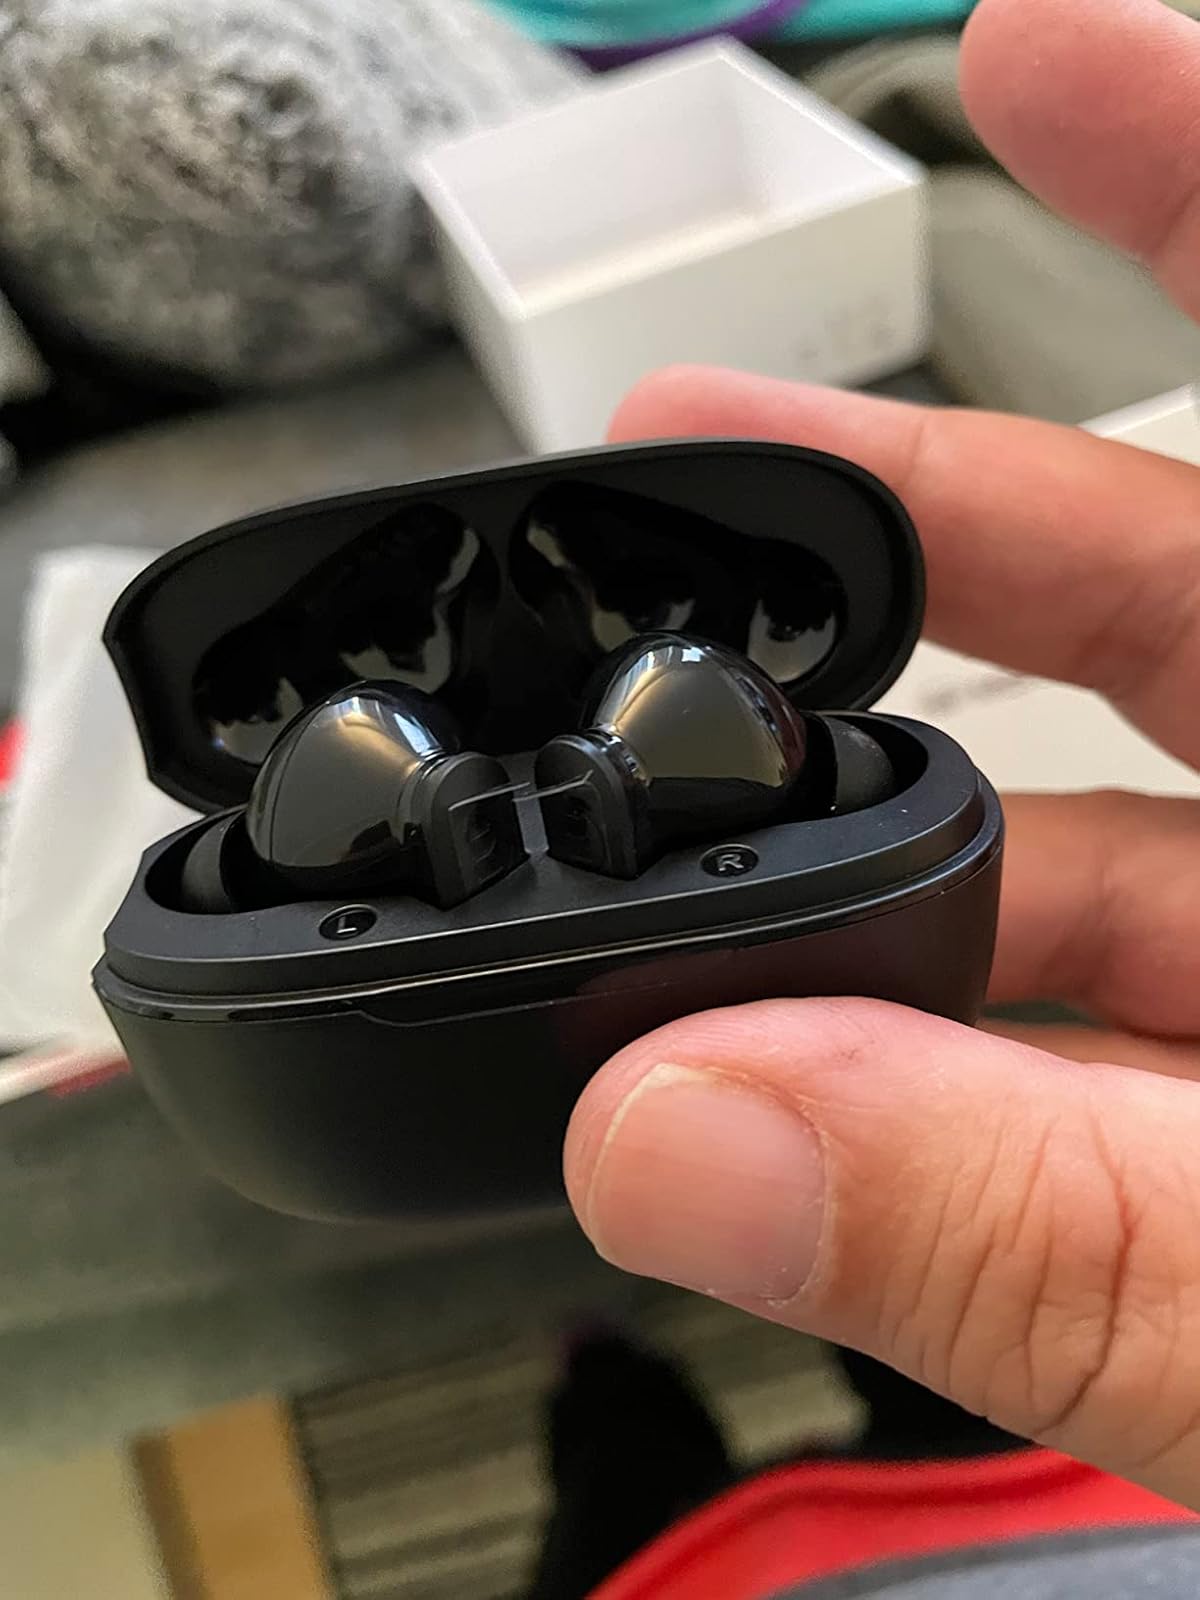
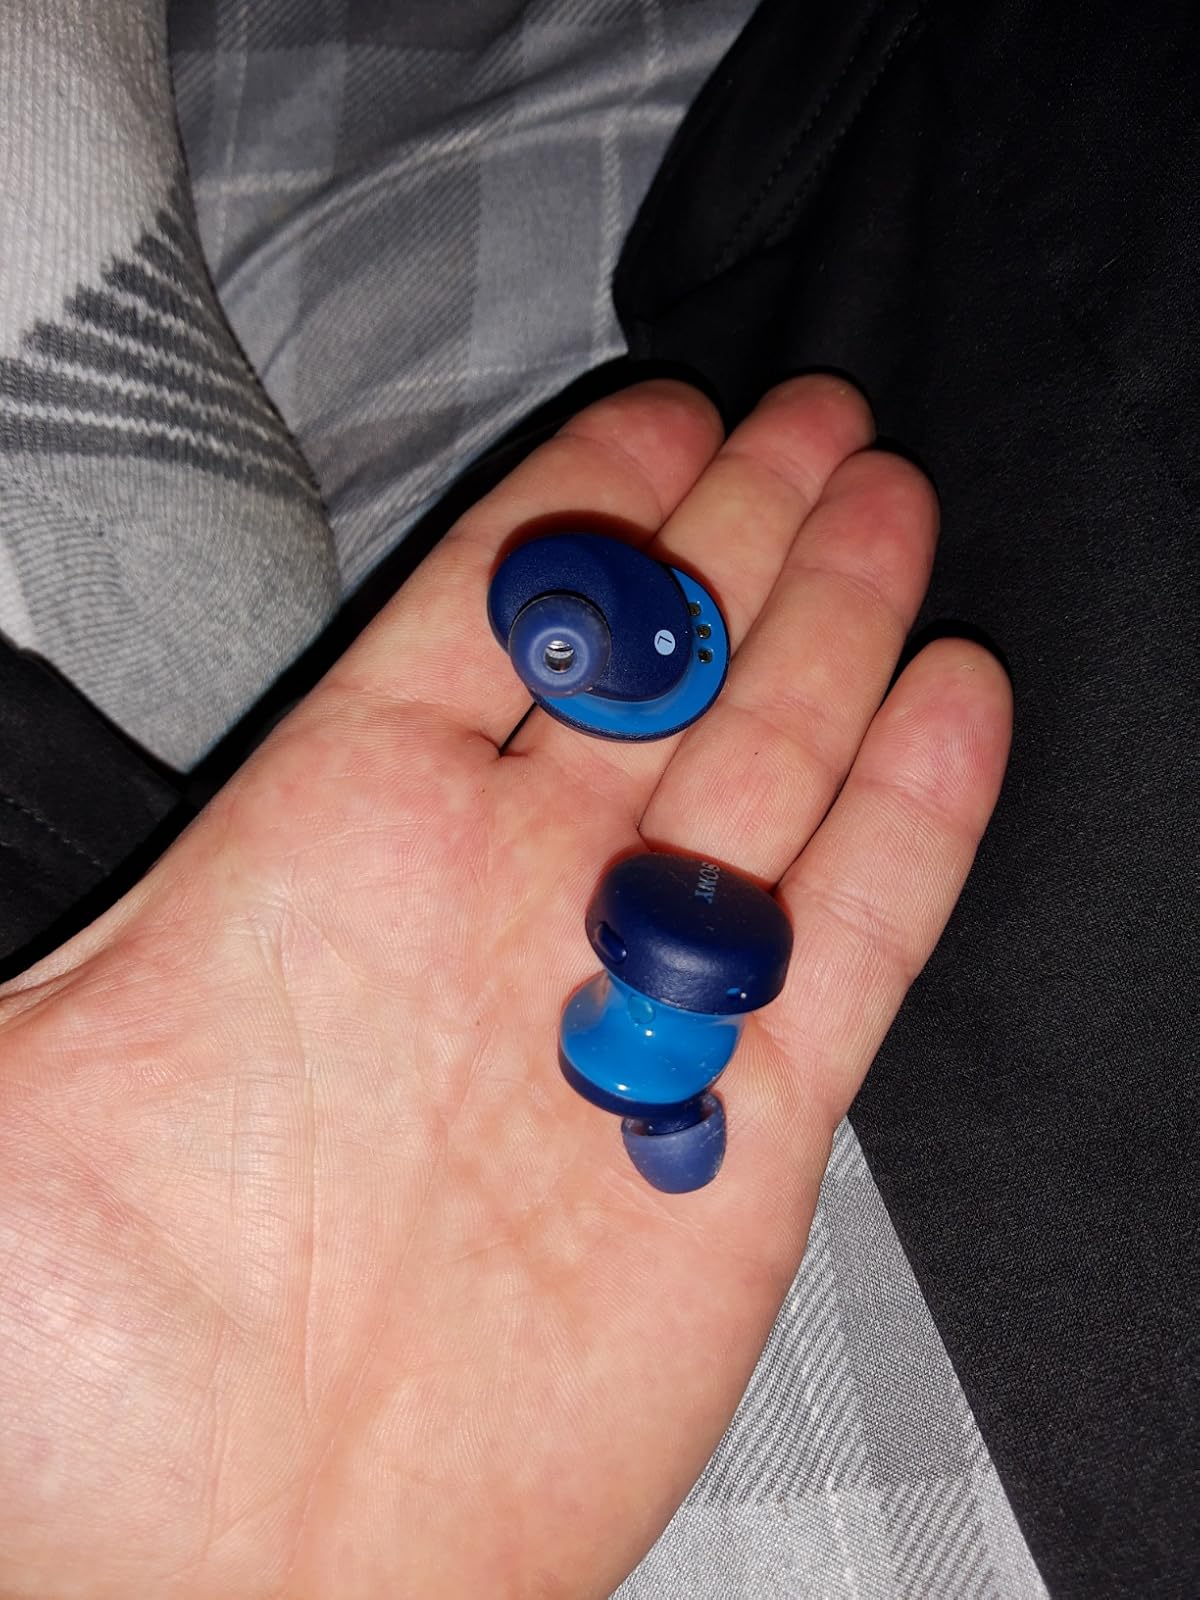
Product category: earbuds
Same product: no